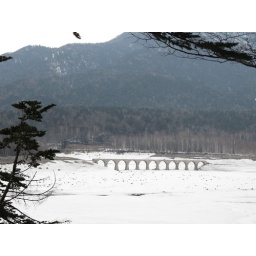
This ruined bridge is submerged under the lake during summer.